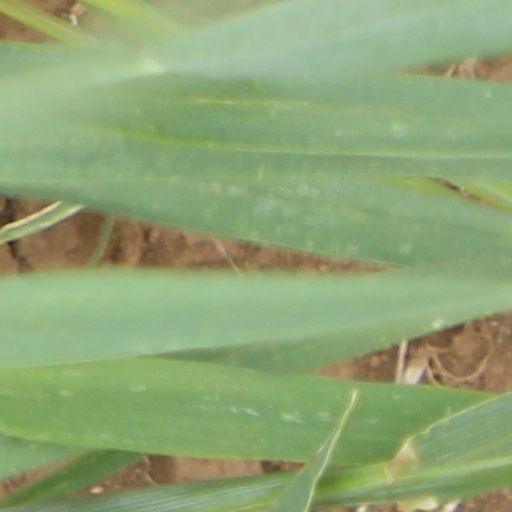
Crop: wheat